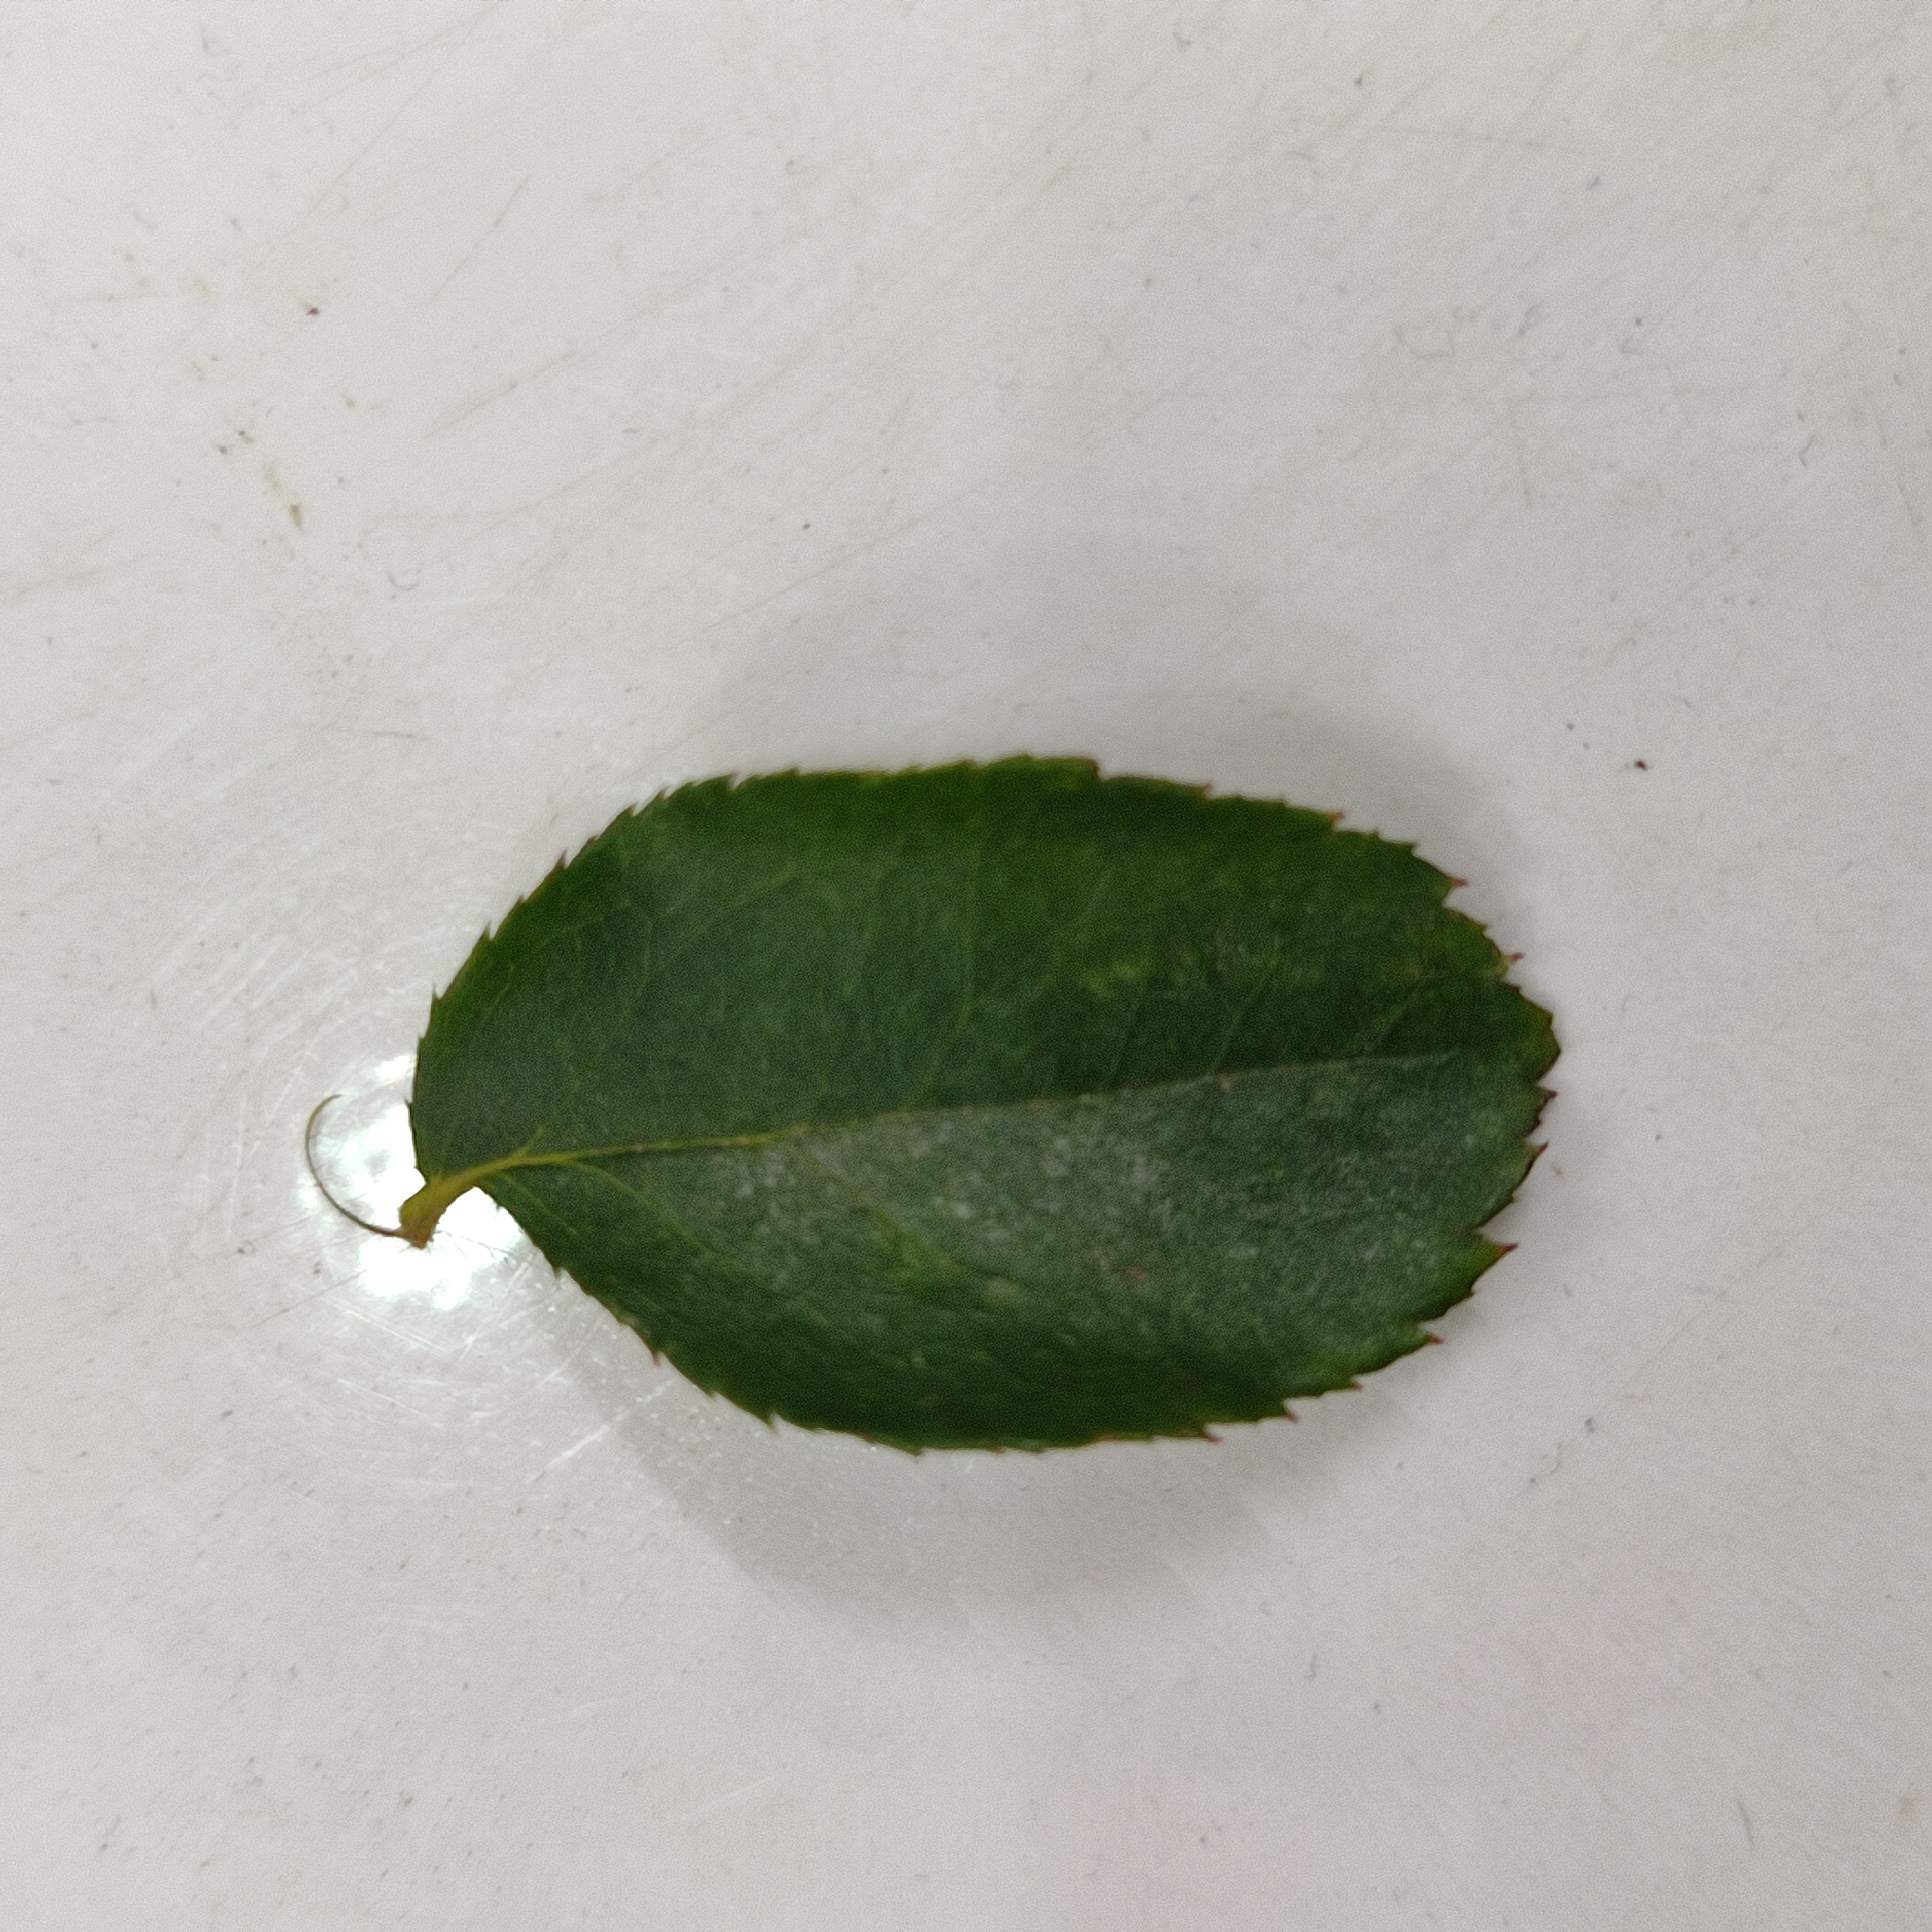
Label: Healthy Leaf